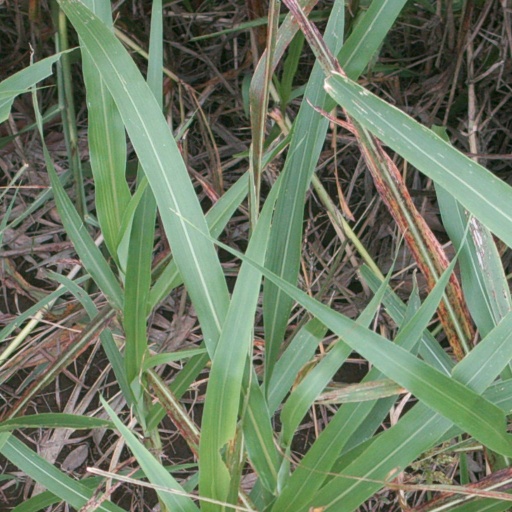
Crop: sorghum